Q10 (New York City bus)

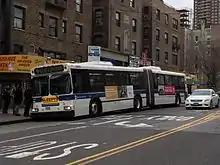
A 2003 New Flyer D60HF (5604) on the Q10 Limited in 2014, after MTA Bus takeover

On January 9, 2006, the MTA Bus Company took over the operations of the Green Bus Line routes. Under the MTA on September 3, 2006, Q10A service was discontinued, due to low ridership and parallel service from the AirTrain JFK. The Q10A was replaced by the Q10 Limited, which made limited stops along the entire route, and ran on weekdays and on Saturdays. At that time, Q10 service to all JFK terminals except Terminal 4 was replaced by AirTrain JFK. On April 6, 2008, limited service was expanded to Sundays and the hours of limited service on weekdays and Saturdays were expanded to increase ridership.